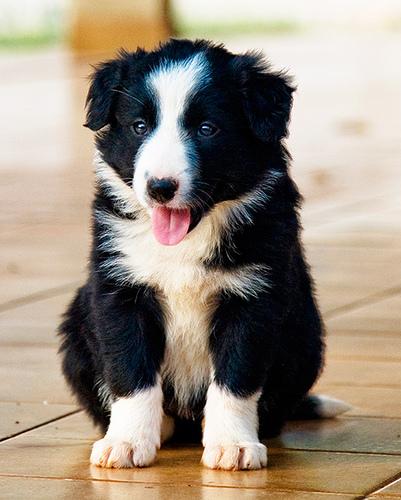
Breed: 227-n000094-collie